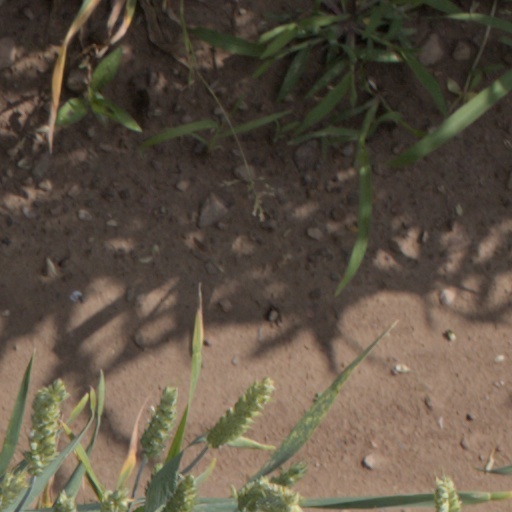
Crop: wheat